Formate dehydrogenase

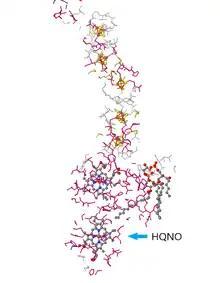
Formate Dehydrogenase (<a href="https%3A//www.rcsb.org/structure/1KQF">PDB 1KQF

, 1.6 A resolution, from E. coli); overall view of the electron transport chain showing the [Fe4S4] clusters in the periplasmic alpha and beta subunits, and the cytoplasmic gamma subunit showing the Fe(heme b)P and the Fe-(heme b)C menoquinone binding site where an HQNO ligand is bound close the Fe(heme b)C. Atom colours: Fe = orange, S = yellow, C = grey, O = red, N = blue.